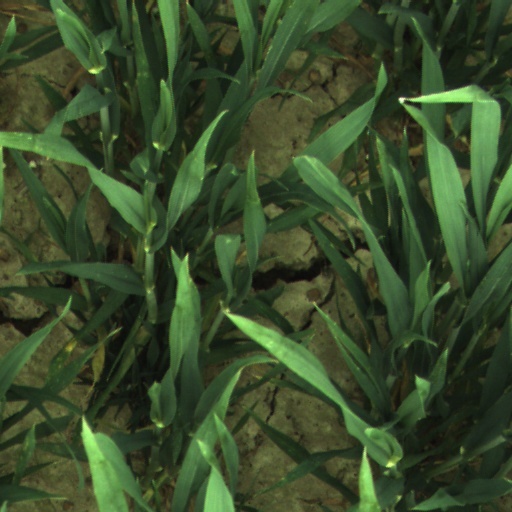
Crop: wheat